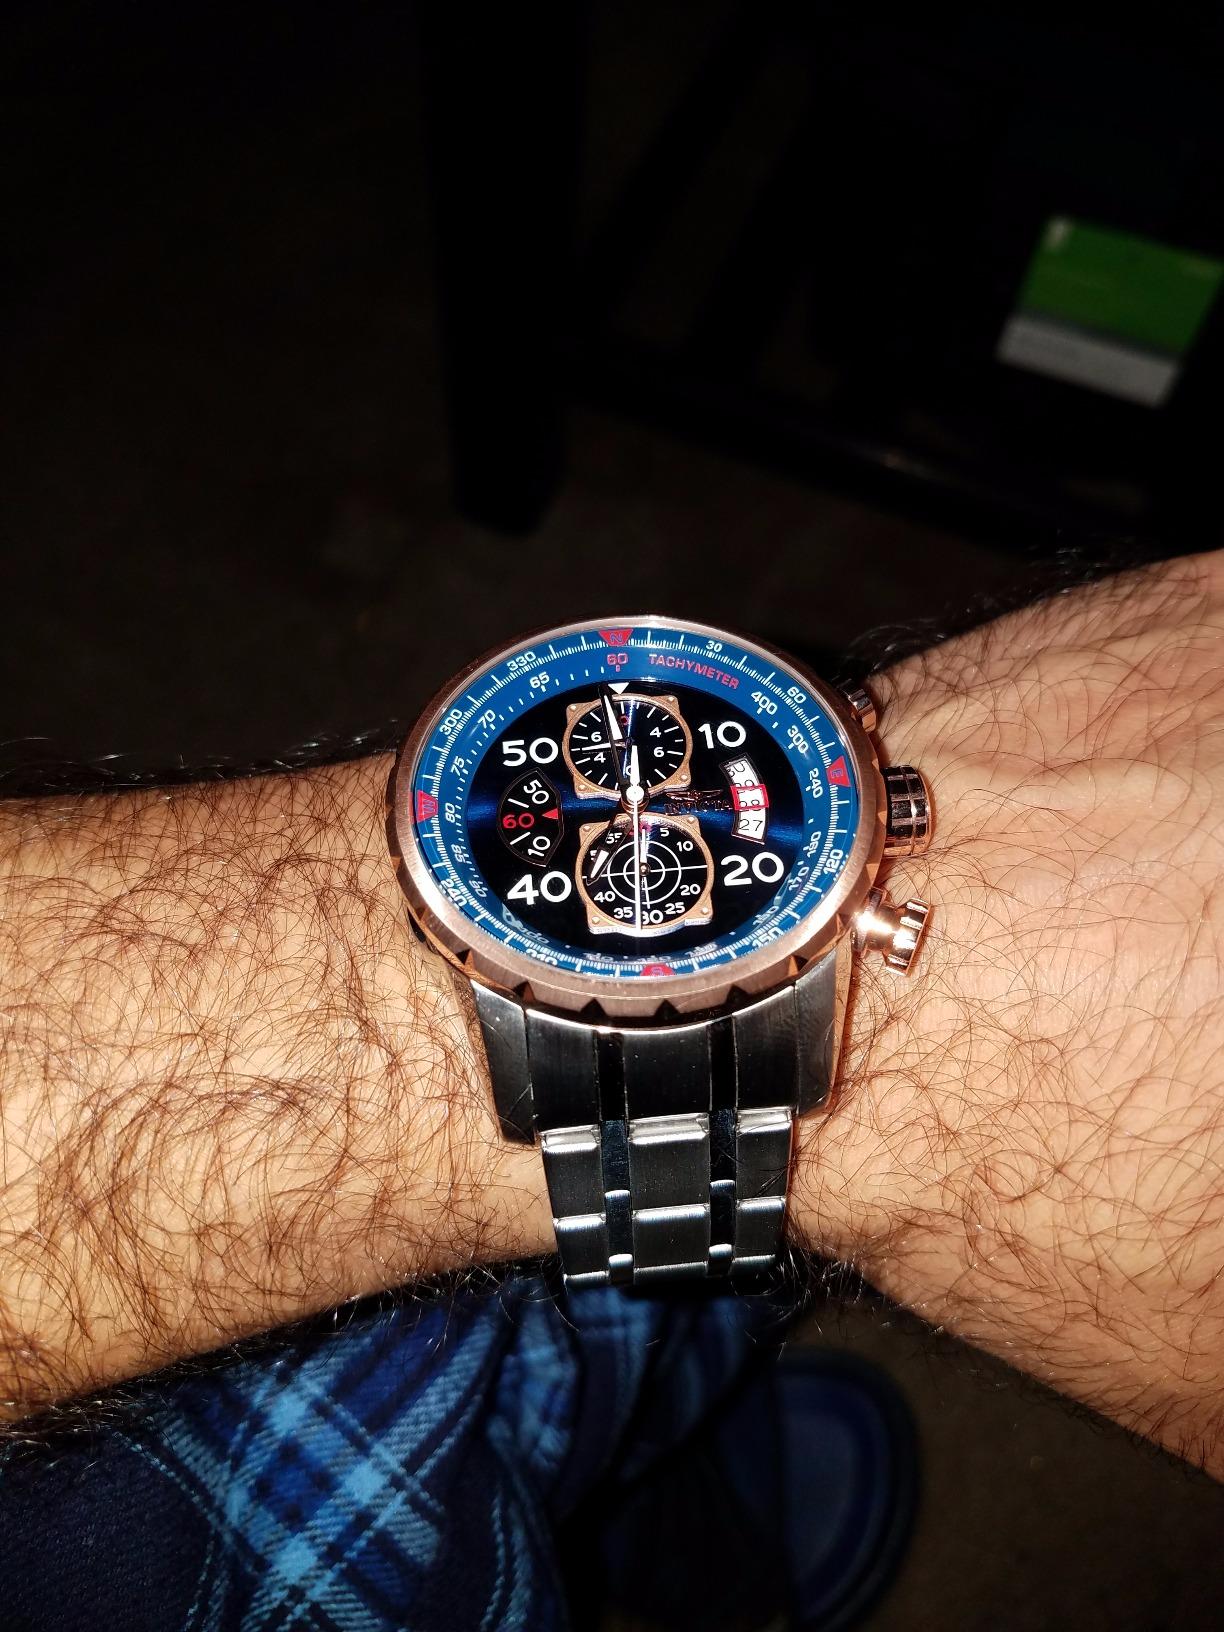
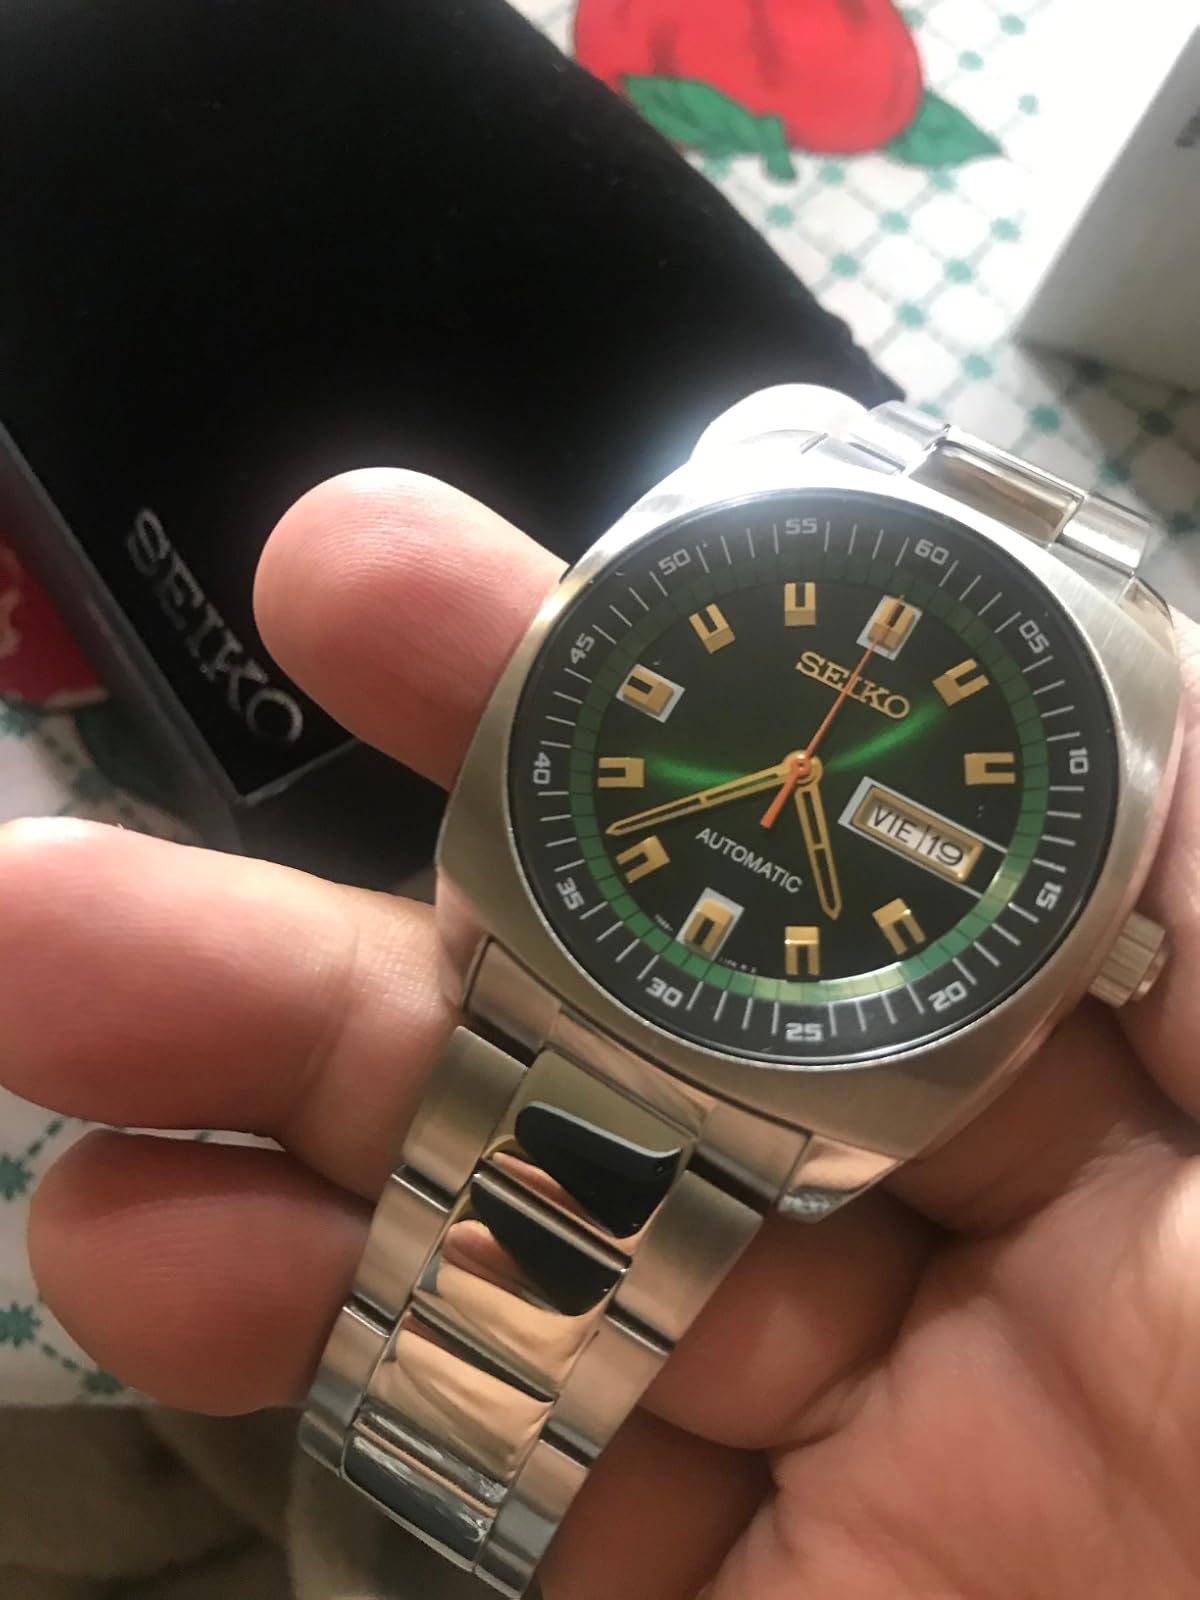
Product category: accessories_watch
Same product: no